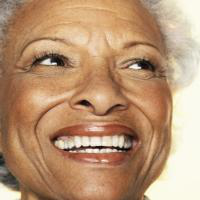
Age group: age 80 +